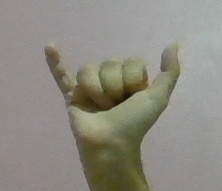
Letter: ya